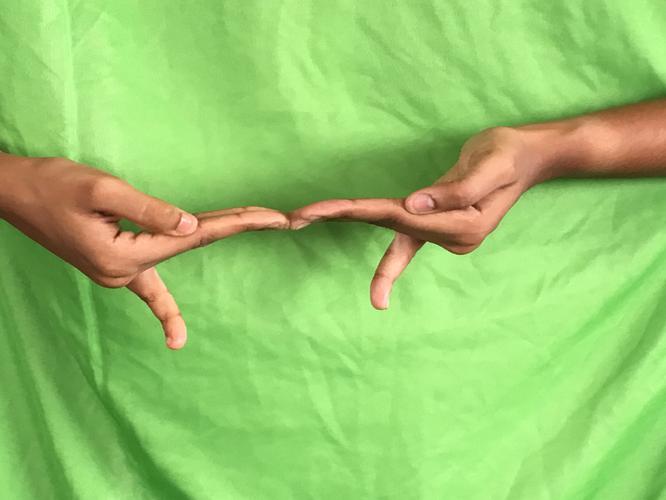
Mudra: Khatva
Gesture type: double_hand